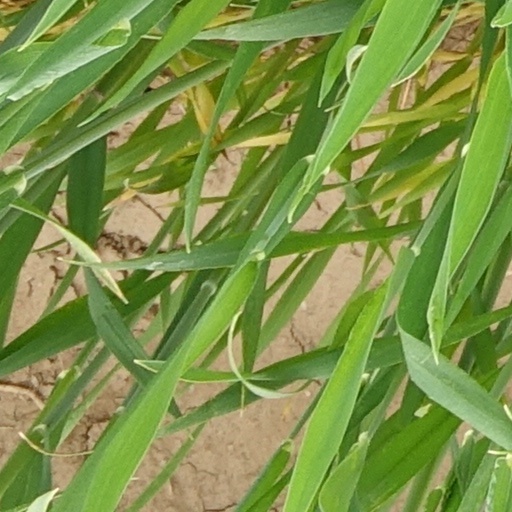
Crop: wheat